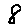
Label: 8